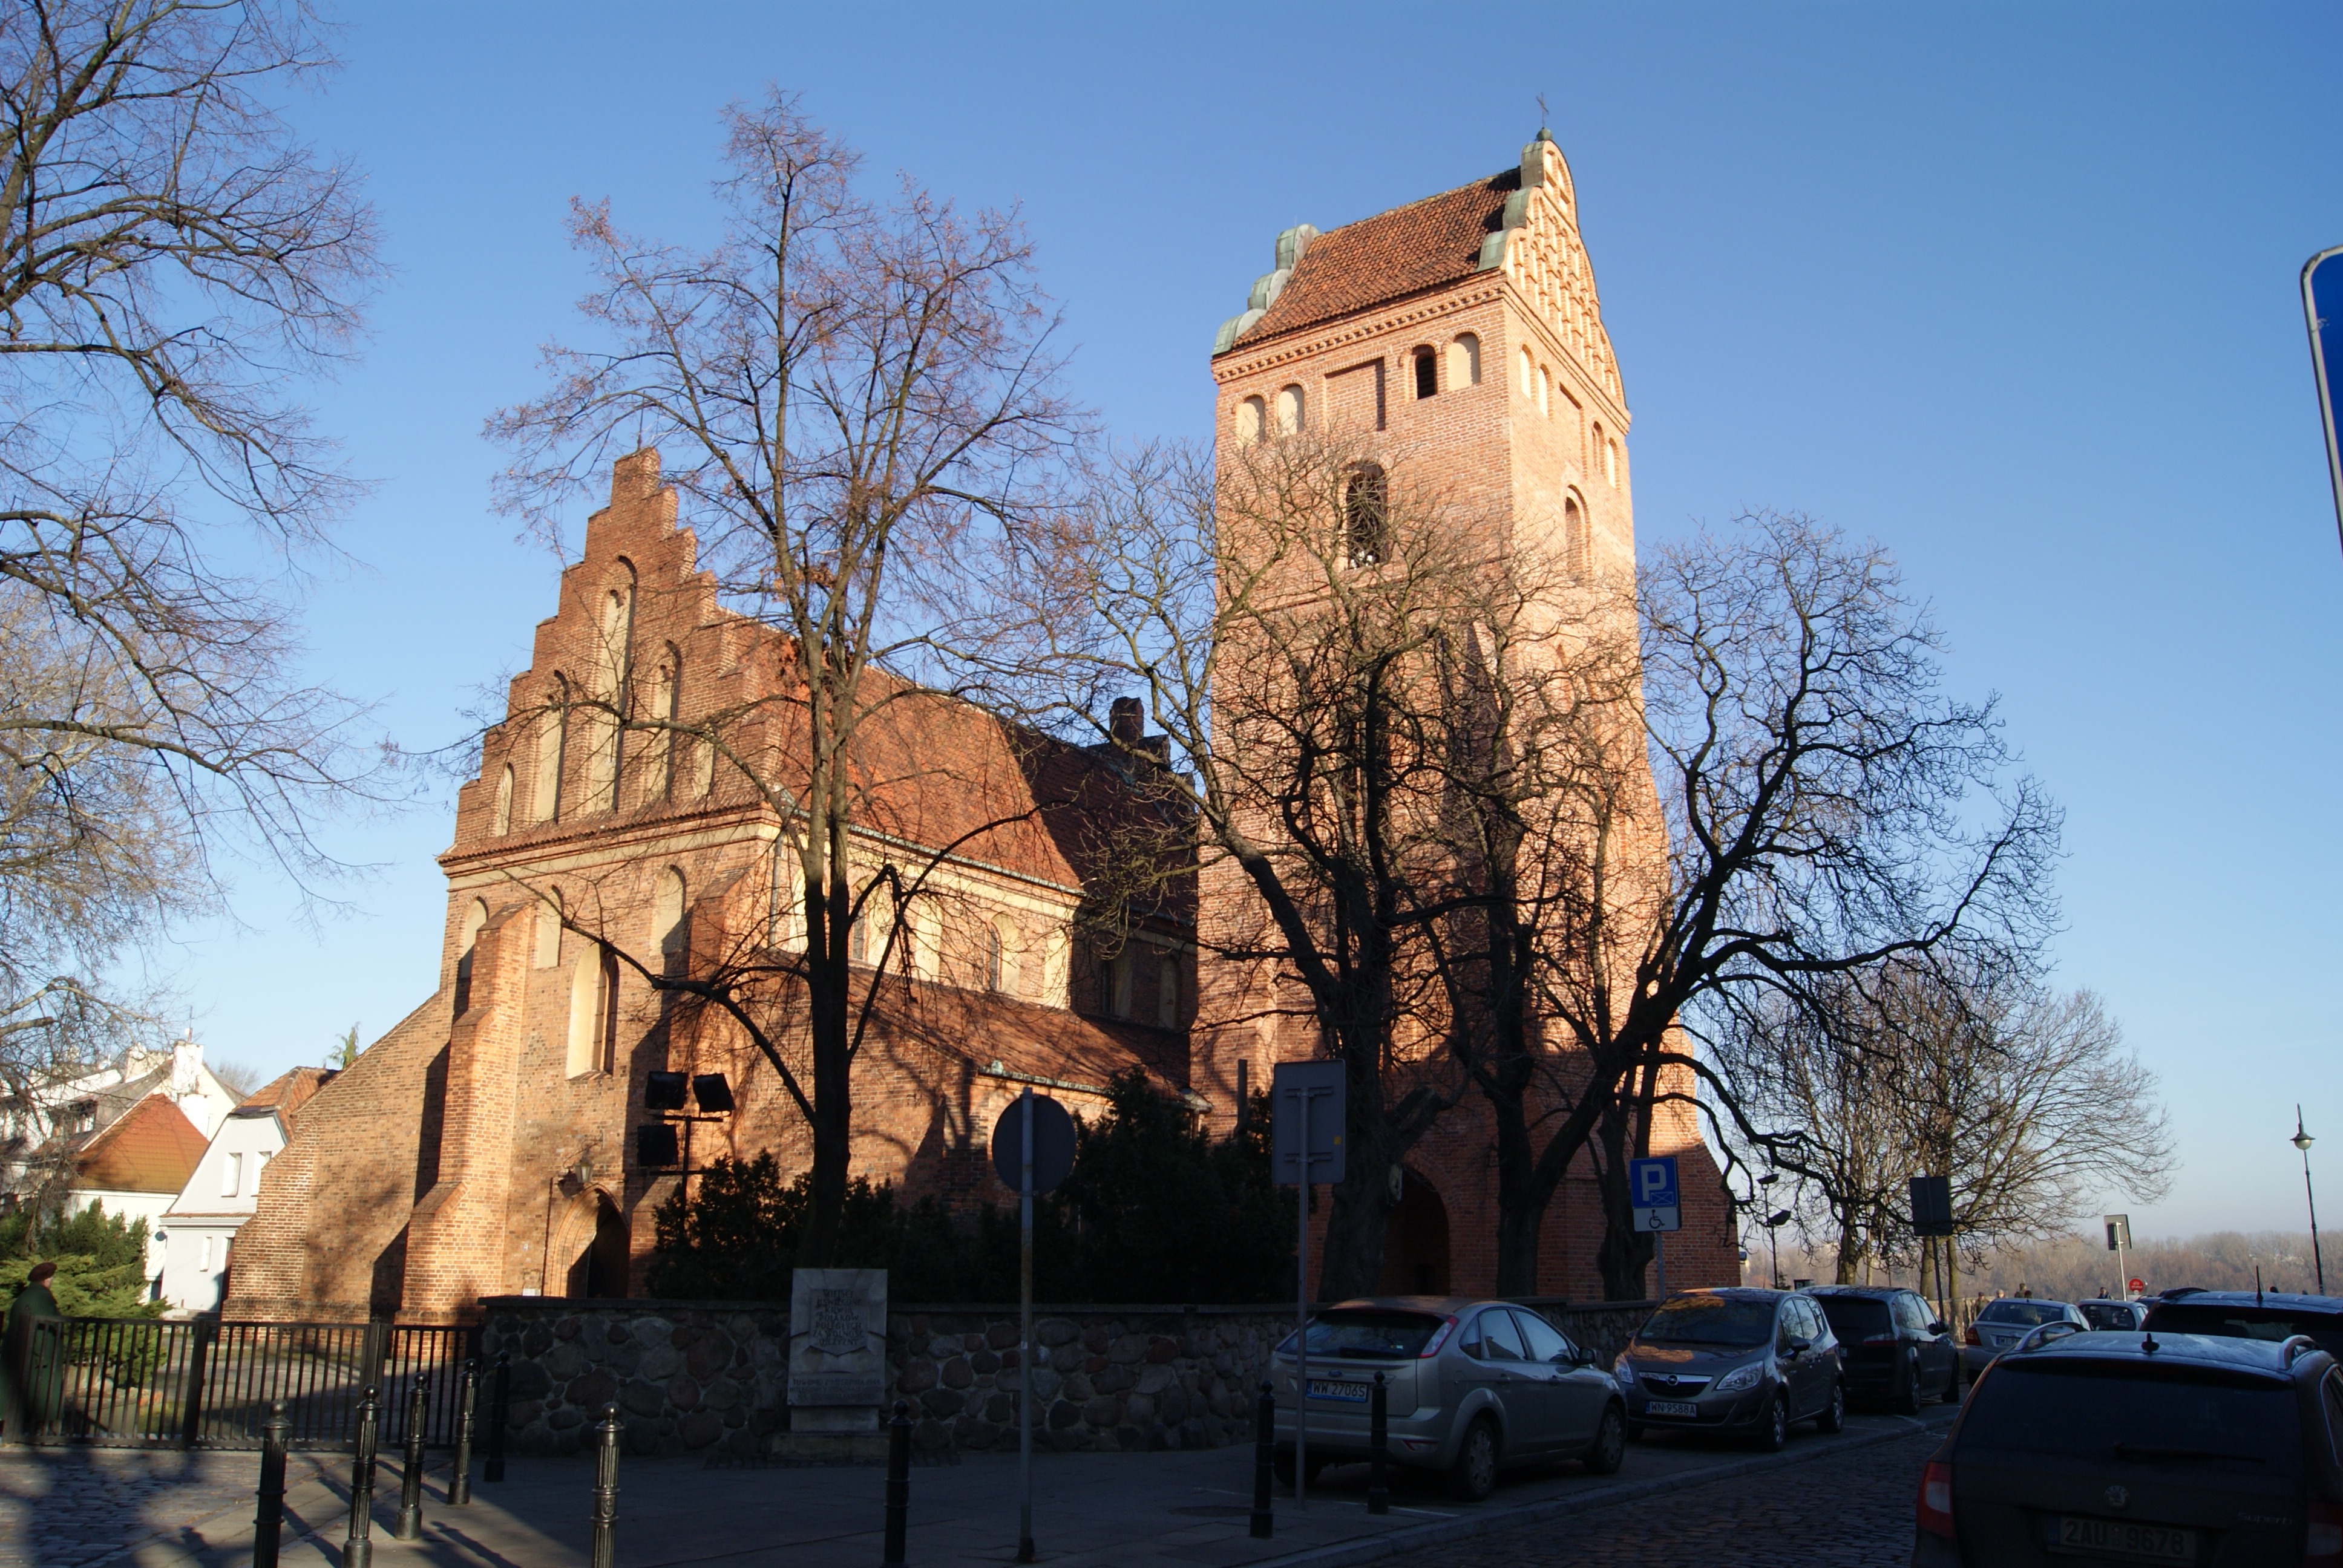
town, building, landmark, church, cathedral, chapel, place of worship, spire, steeple, monastery, poland, warsaw